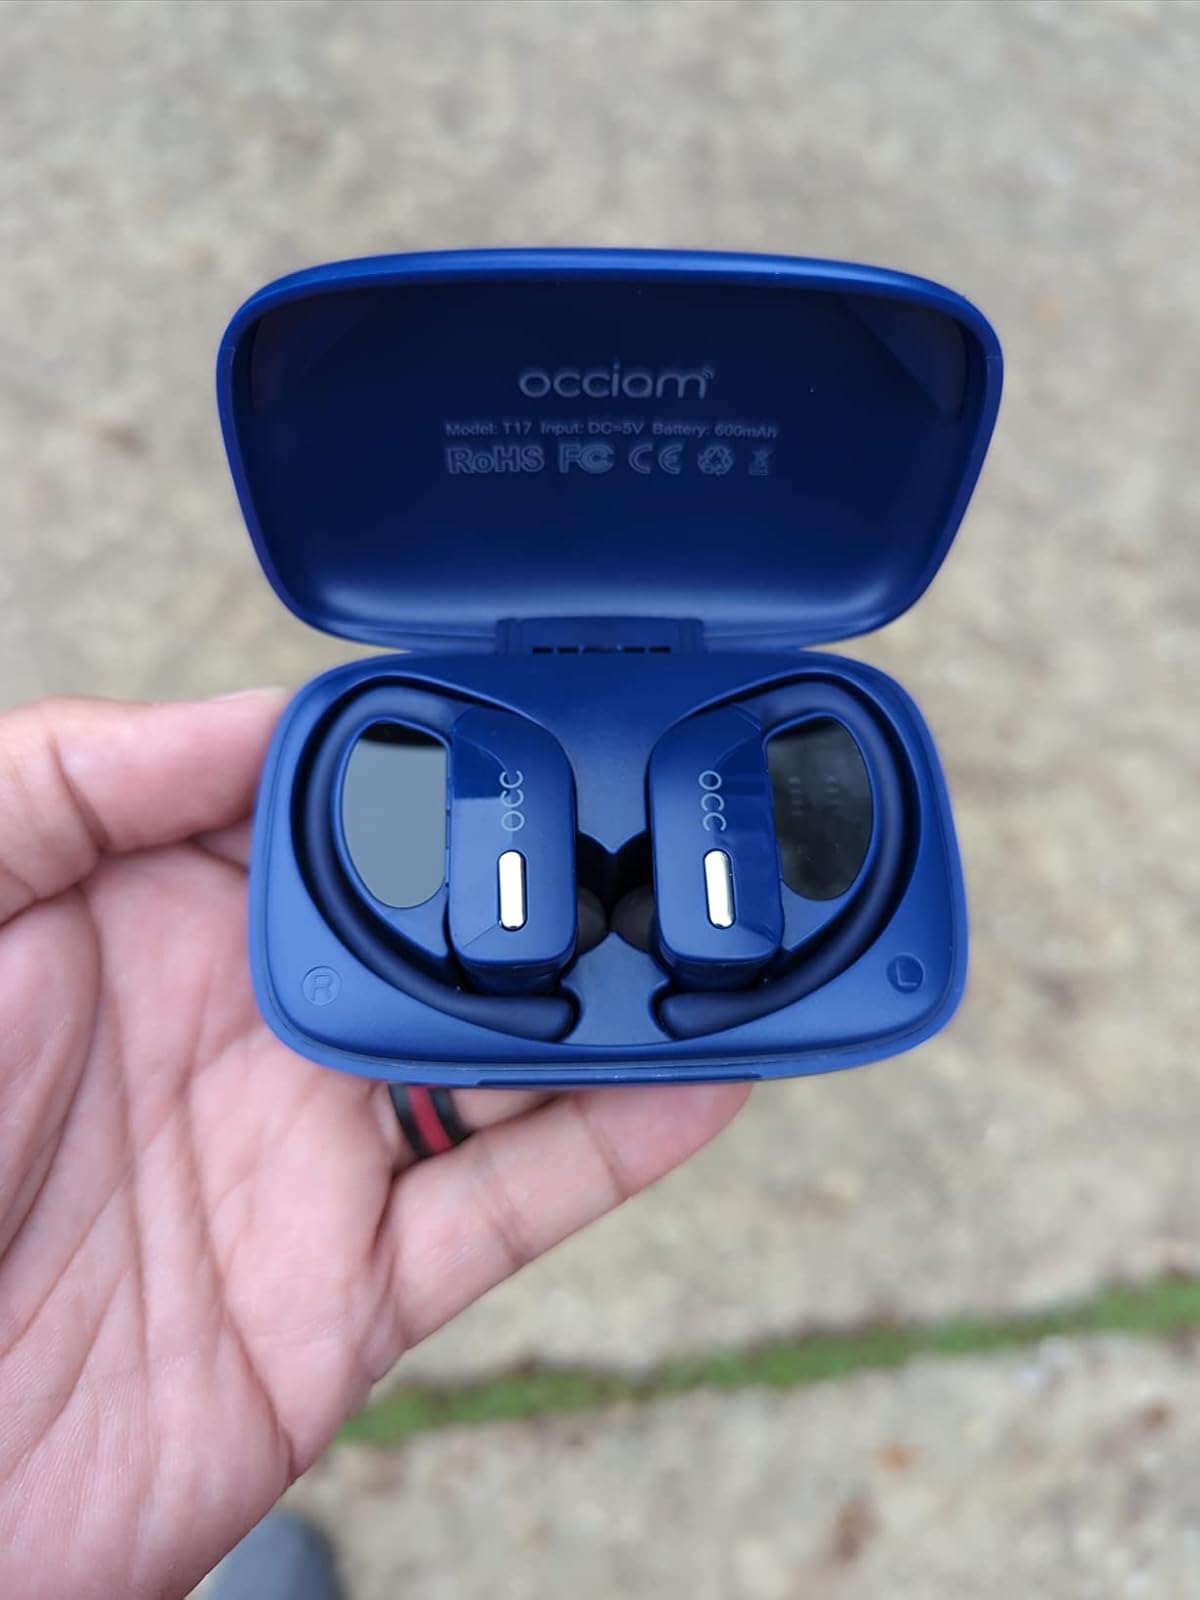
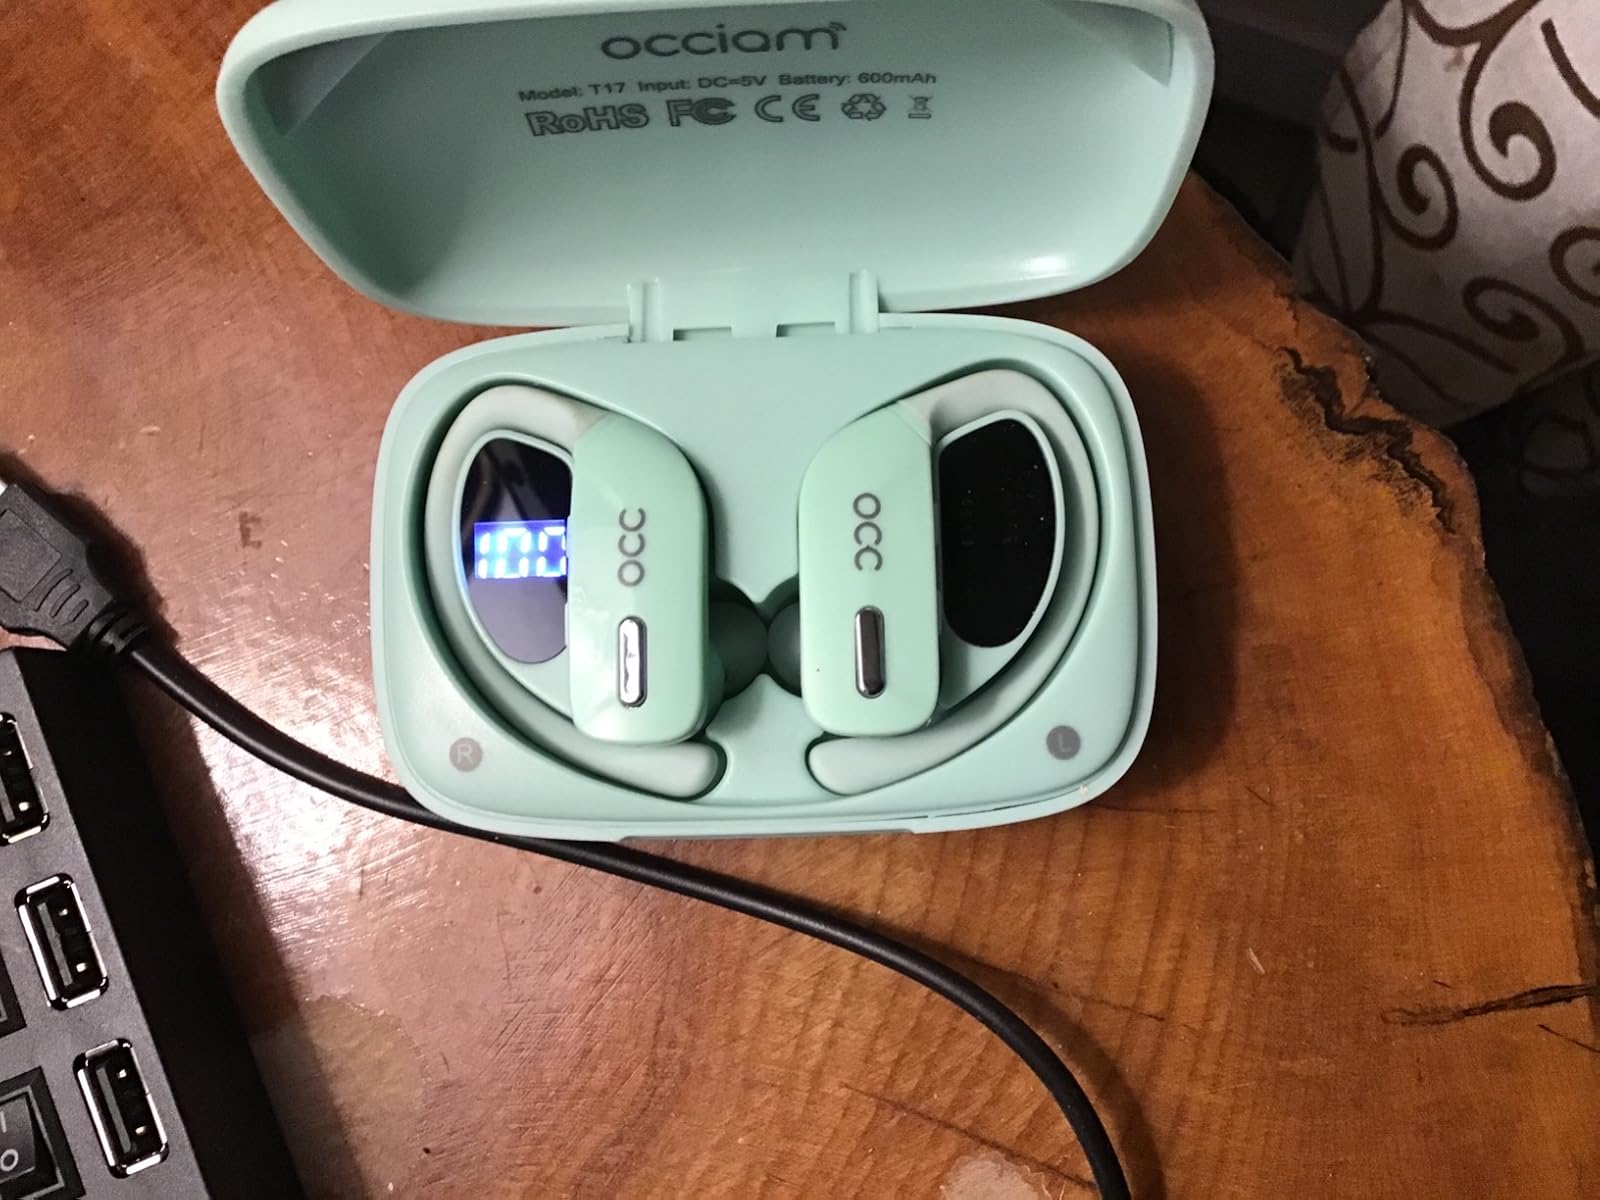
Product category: earbuds
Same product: no